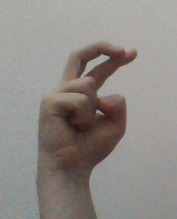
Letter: zay